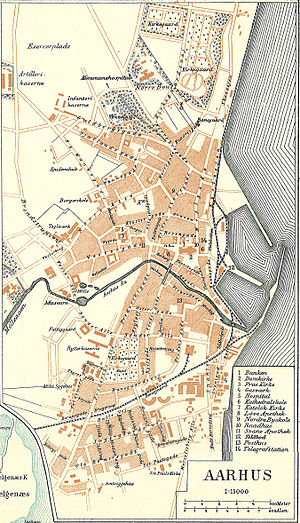
Aarhus Hovedbanegård / Århus havnebane
Århus havnebane.
Kort over Aarhus
Aarhus Hovedbanegård er den største og primære jernbanestation i Aarhus. Den er den ene af Danmarks to hovedbanegårde. Banegården er knudepunkt for jernbanetrafik mellem Aarhus og det øvrige Danmark og er med cirka 8,8 millioner rejsende om året den største station i Danmark uden for Hovedstadsområdet. Banegården ligger centralt i Midtbyen mellem bydelene Indre by og Frederiksbjerg. Banegårdspladsens daglige gennemstrømning af personer og tilstødende gader ligger på cirka 100.000, fordelt på 80.000 på alle transportformer som bus, bil og cykel. Derudover bliver forgængerfeltet mellem Ryesgade og Aarhus Hovedbanegård dagligt brugt af 23.000 personer.